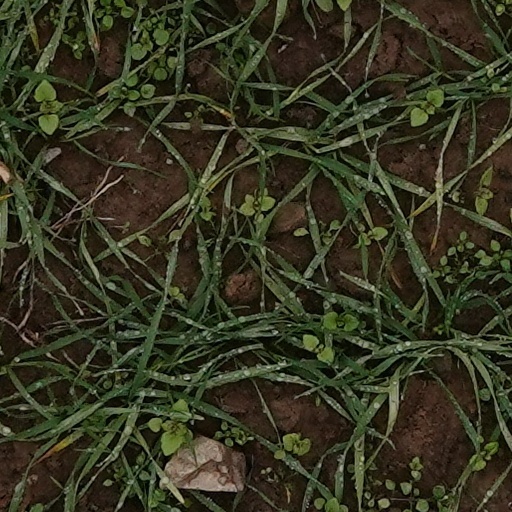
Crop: wheat